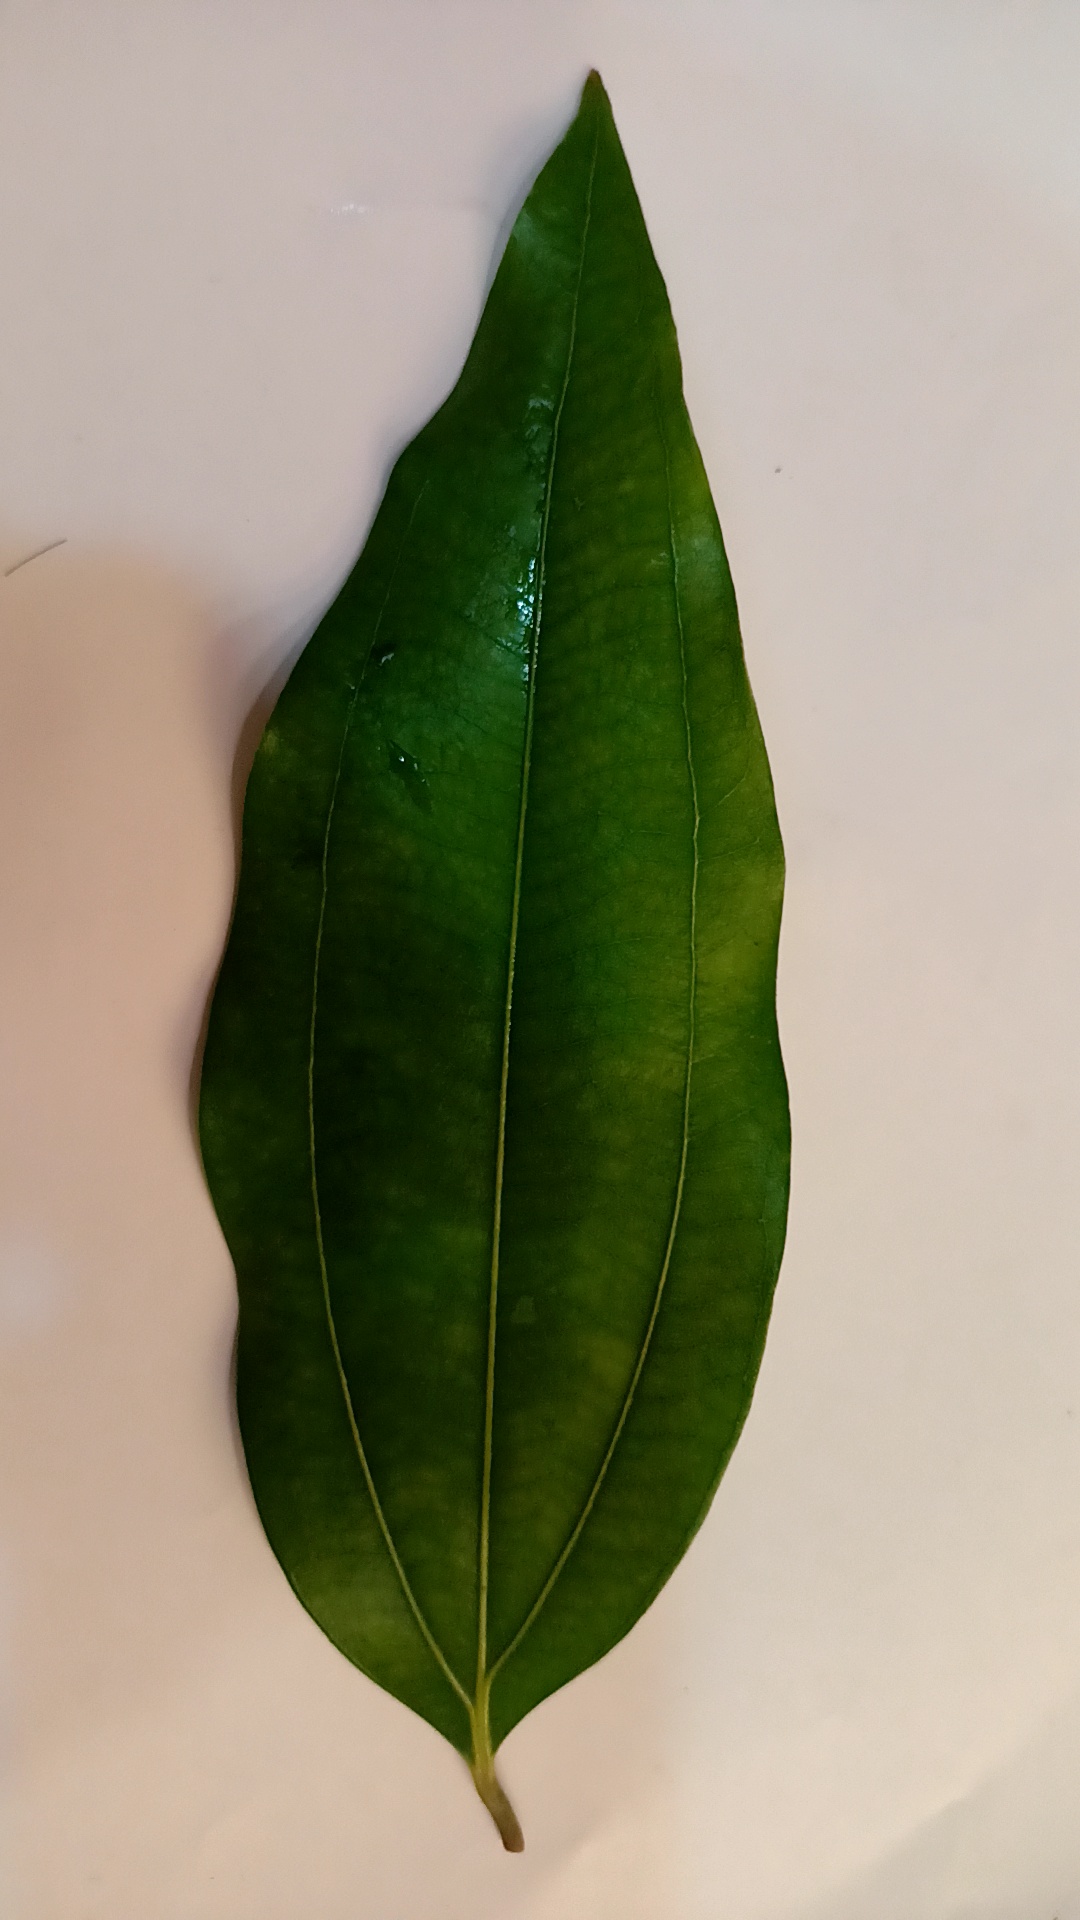
Label: Healthy